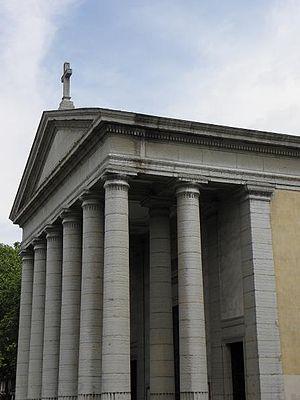
Portique hexastyle de l'église St-Pothin de Lyon
L'église Saint-Pothin est un édifice religieux de la ville de Lyon, situé place Édgar Quinet dans le quartier Foch, dans le 6ᵉ arrondissement. Par arrêté préfectoral du 2 mai 2007, elle a fait l’objet dans son intégralité d’une inscription au titre des Monuments Historiques.
Cet article recense les monuments historiques de Lyon, en France.